Samuel Palmer

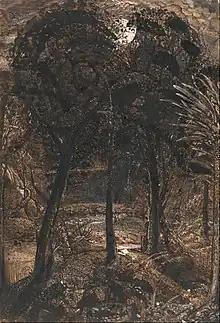
A Moonlit Scene with a Winding River (c.1827)

Norman went on to publish a total of eleven articles on the scandal, from July 1976 to February 1977, for which she won the British Press Awards News Reporter of the Year. In June 1977 she published an essay on "Art Trading and Art Faking," in Keating’s autobiography, as well as a companion book "The Tom Keating Catalogue," with descriptions and photo illustrations of 166 of his known pastiches, including 26 Palmers, which she hoped would provide scholars, collectors, and art dealers with sufficient information to detect his work, and help locate and identify as many of them as possible.